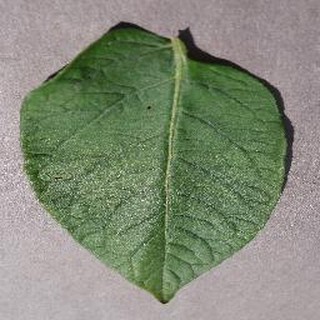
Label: healthy_potato